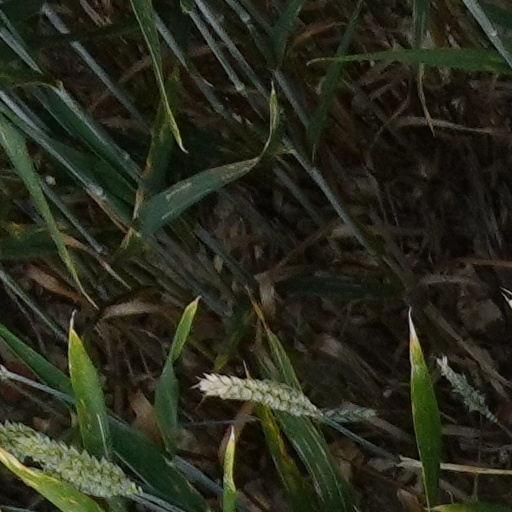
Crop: wheat